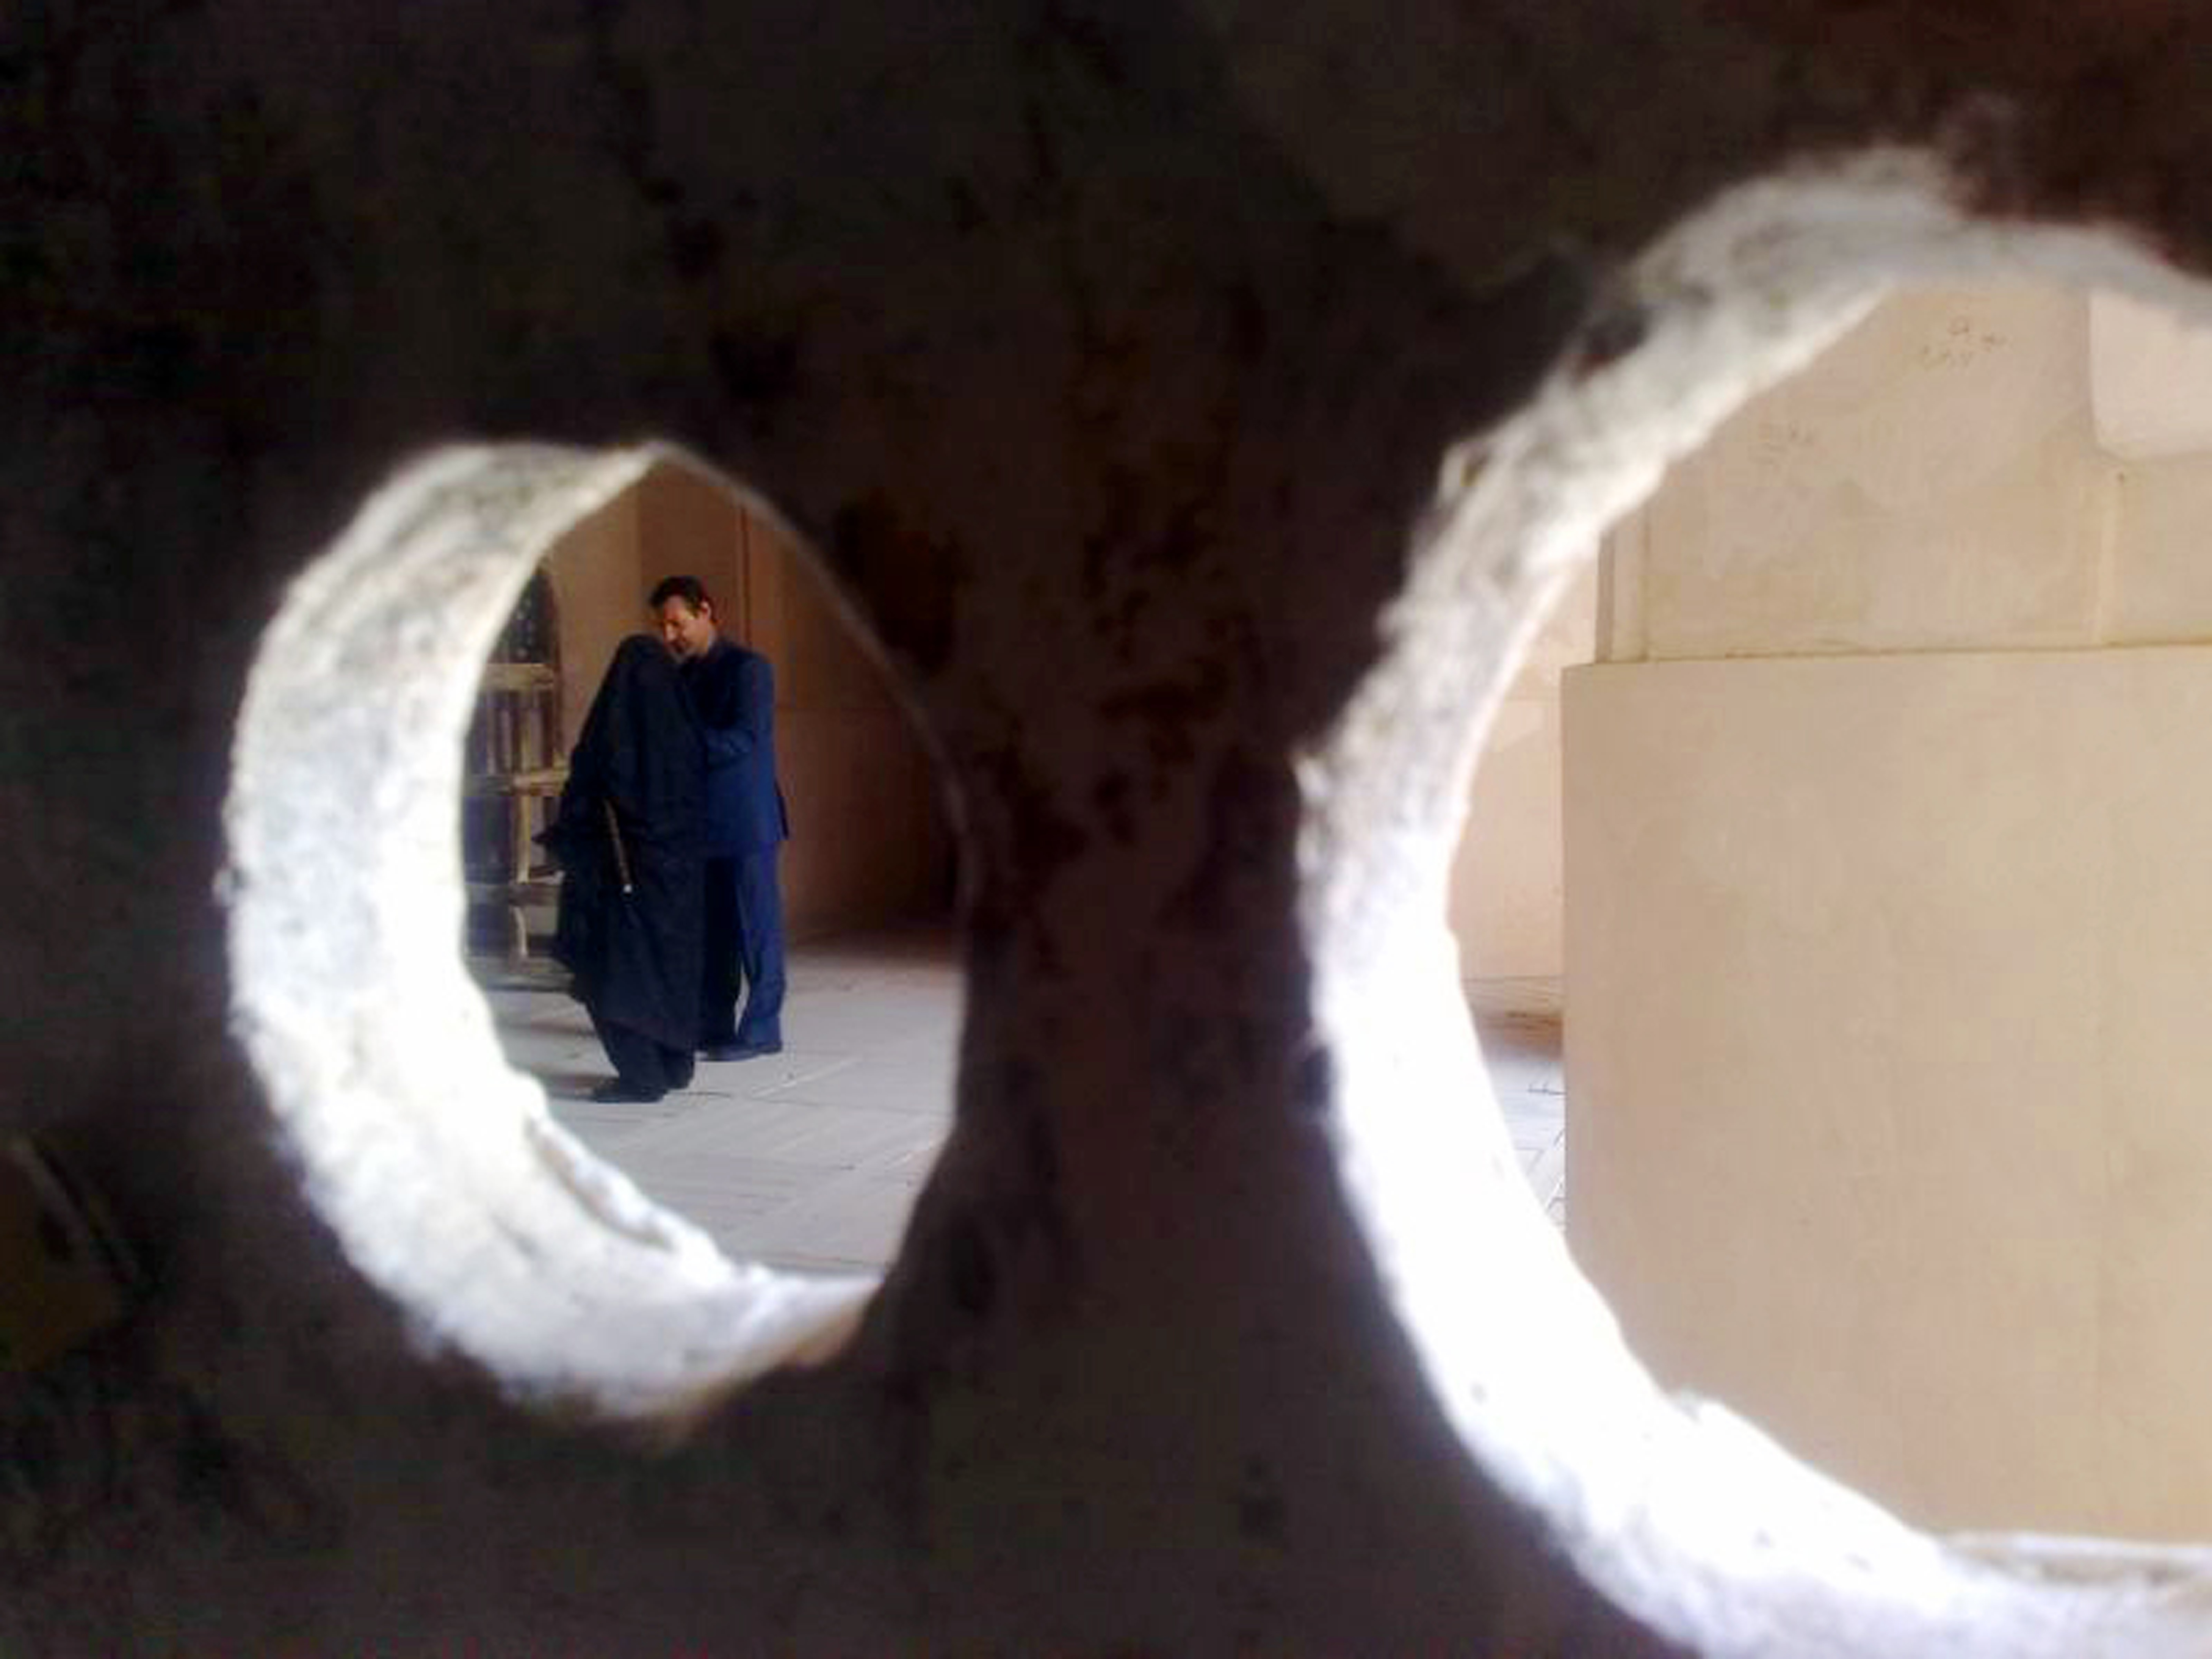
snow, arch, igloo